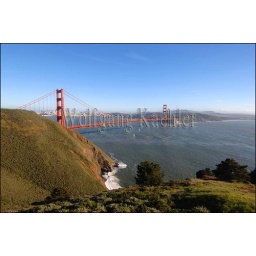
Usa, california, san francisco, view of golden gate bridge from marine headlands with san francisco in background